Acacia decora

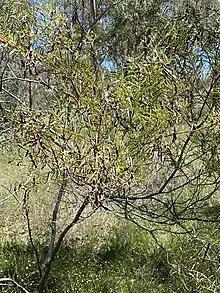
Habit

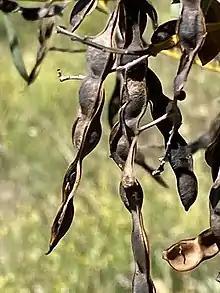
Seed pods

Acacia decora is a plant native to eastern Australia. Common names include the western silver wattle and the showy wattle. The species name refers to the plant's "decorative" qualities.